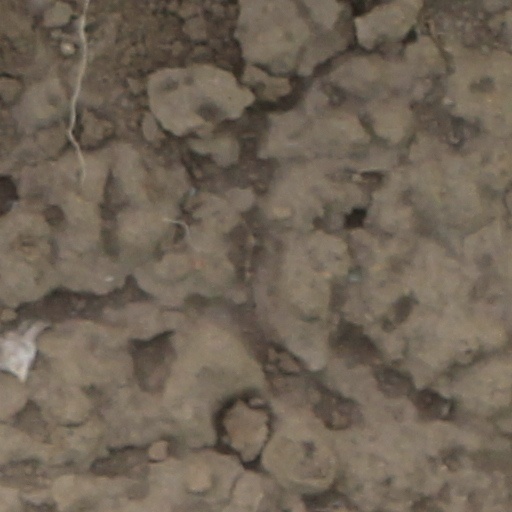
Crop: wheat